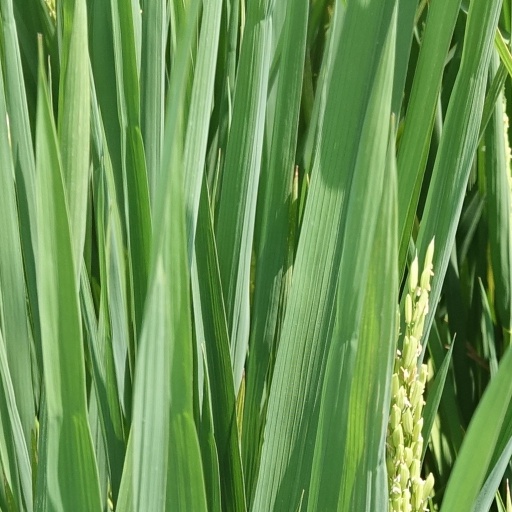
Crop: rice